Hatanaka (crater)

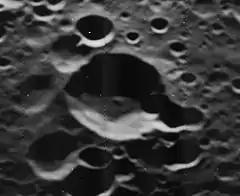
Oblique Lunar Orbiter 5 image

Hatanaka is a lunar impact crater that lies on the Moon's far side, just out of sight past the western limb. It lies to the west of the larger crater Leucippus, and to the northwest of the still larger satellite crater Leucippus Q. It recalls the memory of Takeo Hatanaka (1914 – 1963), a Japanese astronomer.